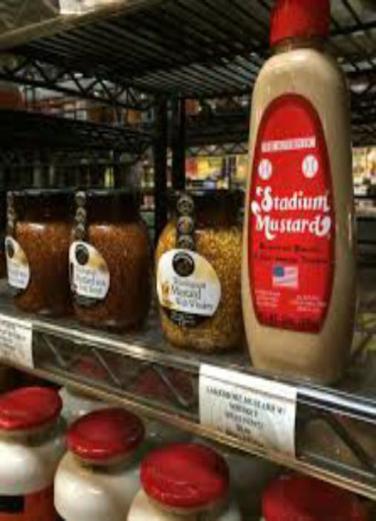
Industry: Food